Cameron (Terminator)

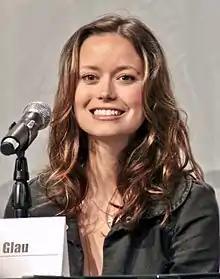
Summer Glau at WonderCon 2008

Four years prior to "The Sarah Connor Chronicles", Friedman developed another pilot in which he wanted to cast Summer Glau. However, she was already committed to "Serenity", a spin-off film of the television series "Firefly", on which Glau was a regular. Despite this, Friedman "always kept her in mind" and, as the pilot for "The Sarah Connor Chronicles" was being cast, she was called in to audition. Glau did not plan on auditioning, however, because she had a preconceived idea that the producers wanted "statuesque, icy blondes" for the role, and felt that she did not suit such an image. She agreed to audition after being encouraged by her mother to do so and became comfortable with the idea of performing upon the realization that Friedman had a different idea for how Terminators would be portrayed on the show.